Simca Esplanada

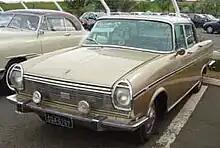
Pre-facelift (1966-1968) Esplanada

From August 1967 on, the Simca Esplanadas featured a small badge at the rear end with the writing ""fabricado pela Chrysler"" ("built by Chrysler") following the takeover of Simca and Simca do Brasil by the American auto manufacturer in April. After sending a copy of the Esplanada to Detroit for review and testing, changes dictated by Chrysler headquarters lead to improvements for 53 mechanical details being introduced in April 1968. The car's appearance was also updated with quad headlamps, a new grille, new tail lights, and new interior details. The 2.5-litre version of the Emi-Sul engine was discontinued in favor of a 2.4-litre version due to a spate of crankshaft failures; this engine had only . The significant mechanical improvements allowed Chrysler the confidence offer a novel 2-year or warranty.